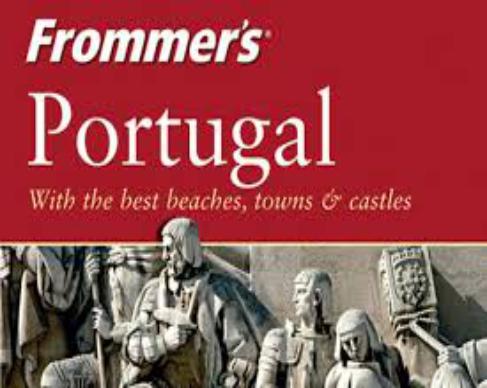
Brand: Frommer's
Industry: Necessities